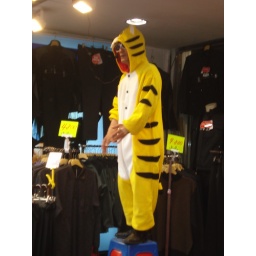
Man selling clothes in a tiger suit.